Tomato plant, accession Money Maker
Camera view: vertical (180 deg); turntable rotation: 210 degrees
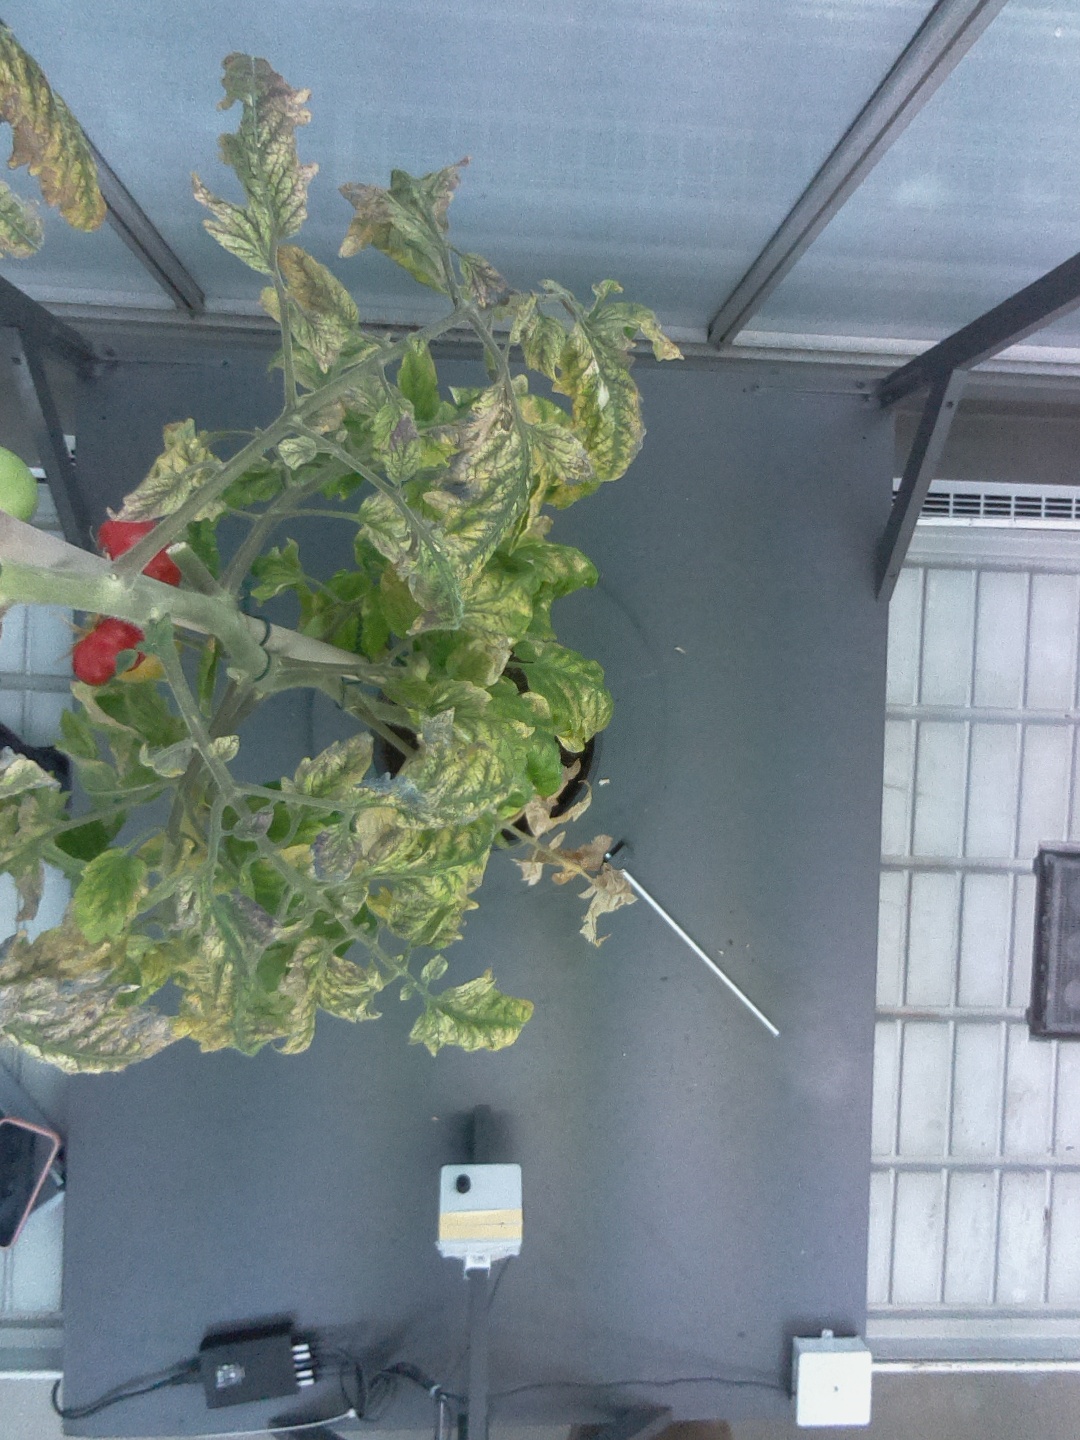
BBCH growth stage 84: 40%-50% of fruits show typical fully ripe color